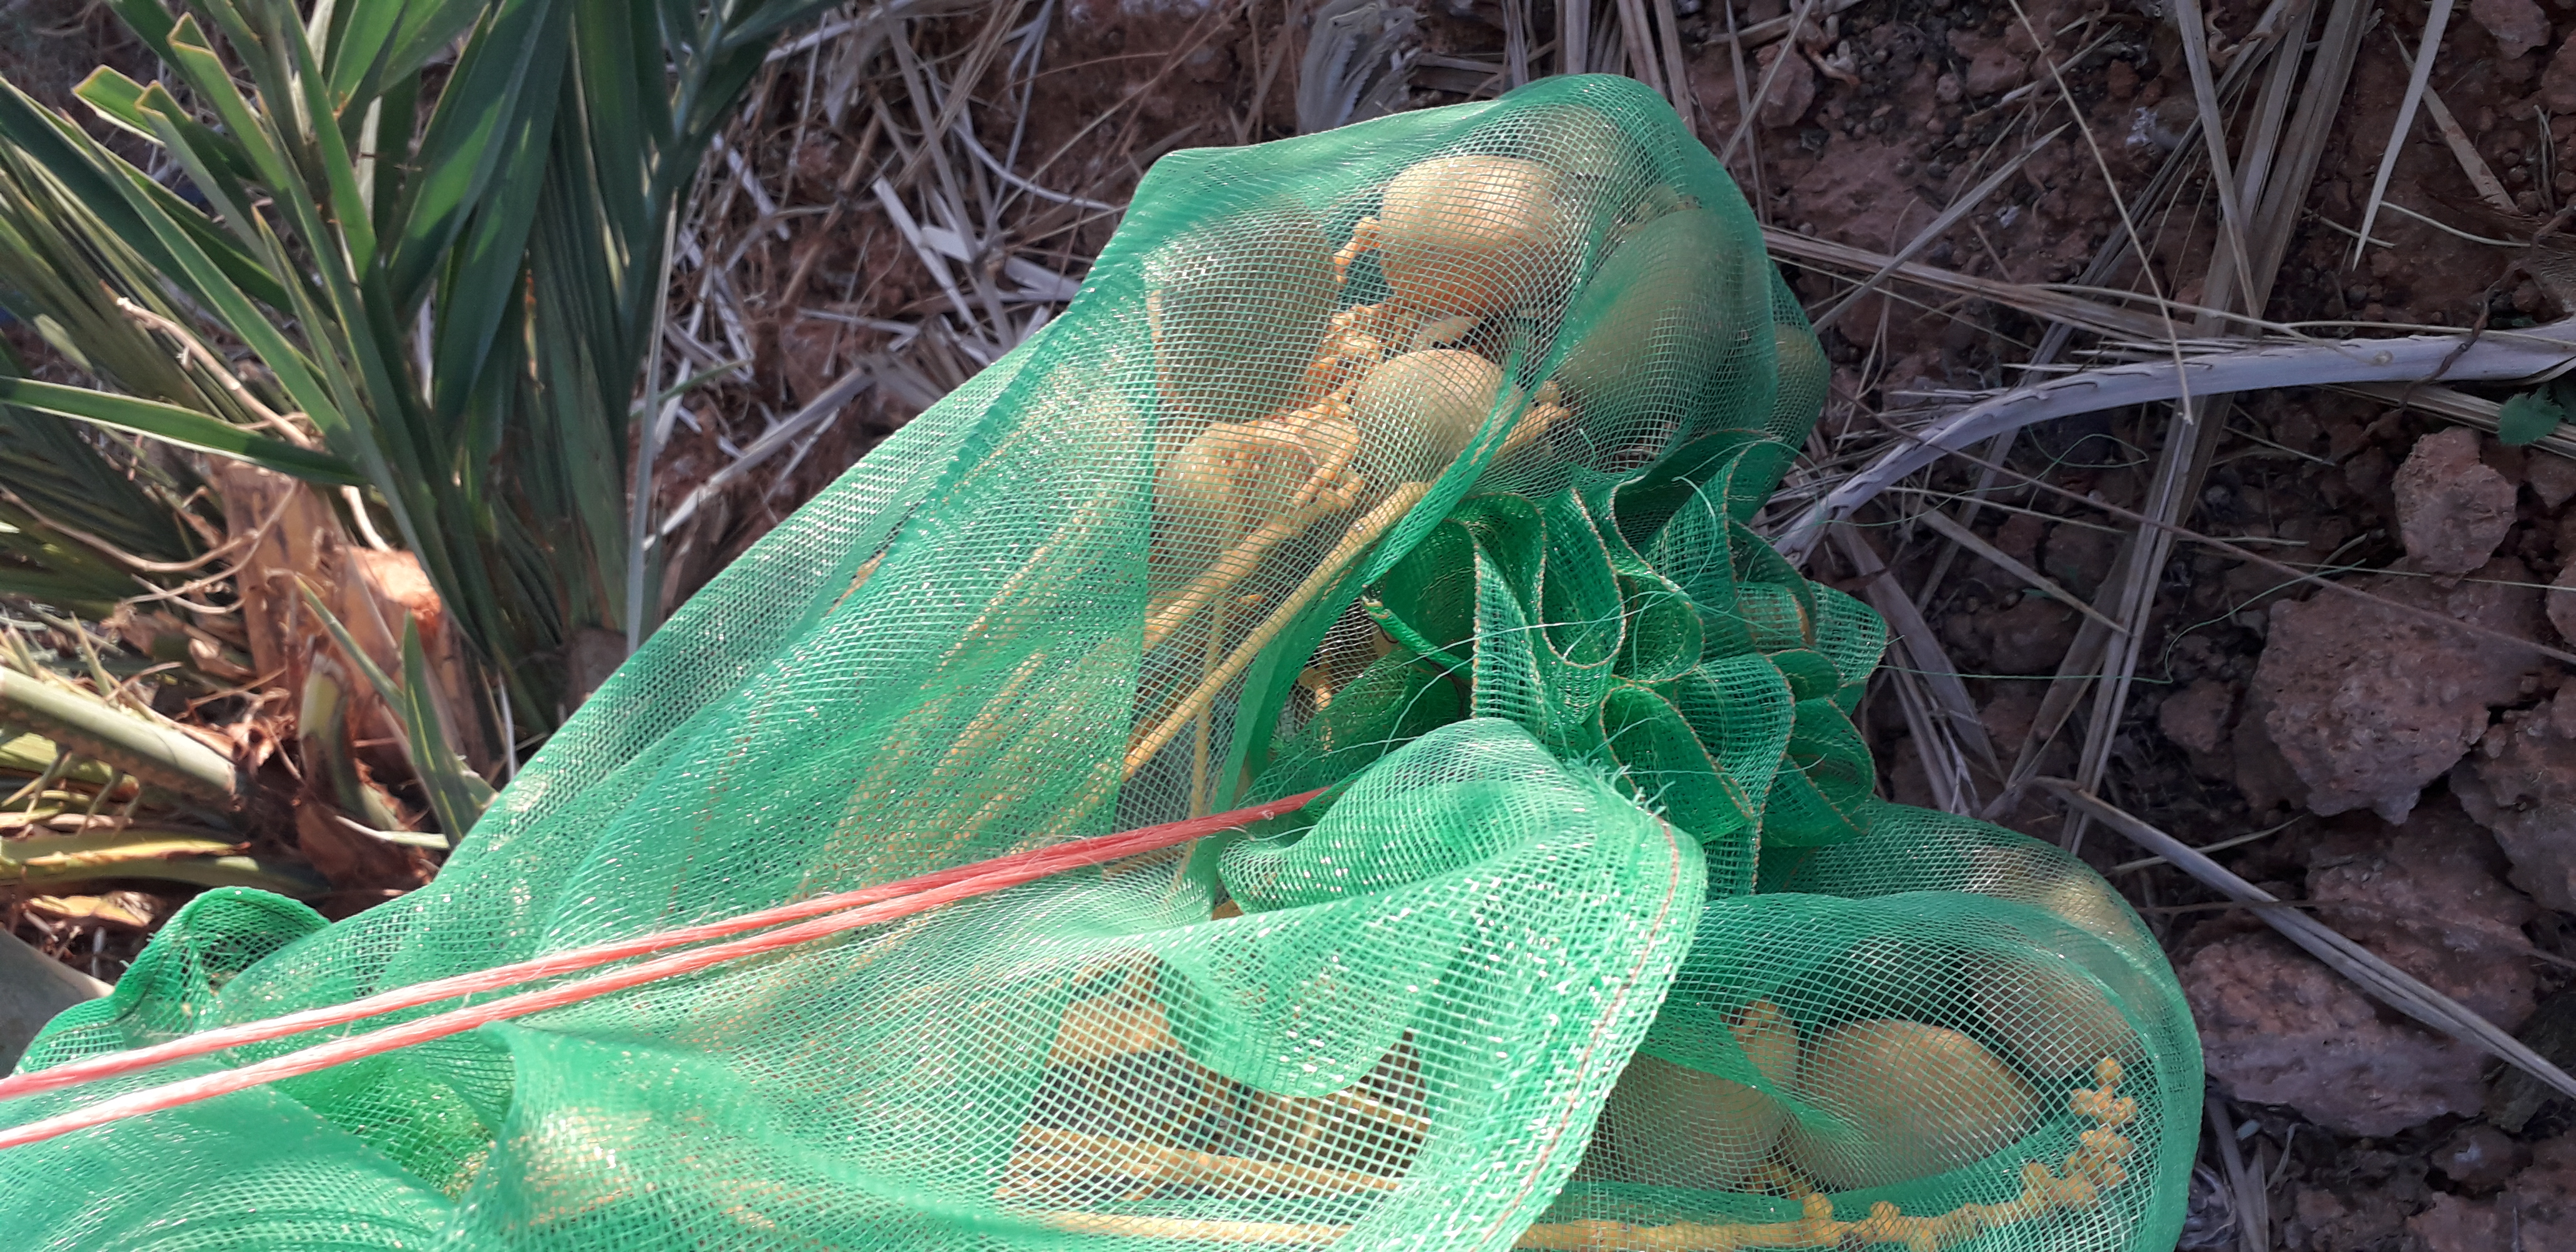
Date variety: Boumajhoul